2001 Florida Gators football team

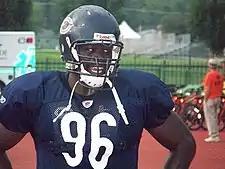
Alex Brown while on the Bears.

The season opened at night in the Swamp on September 1 with a 49–14 triumph over quarterback Byron Leftwich and the Marshall Thundering Herd.